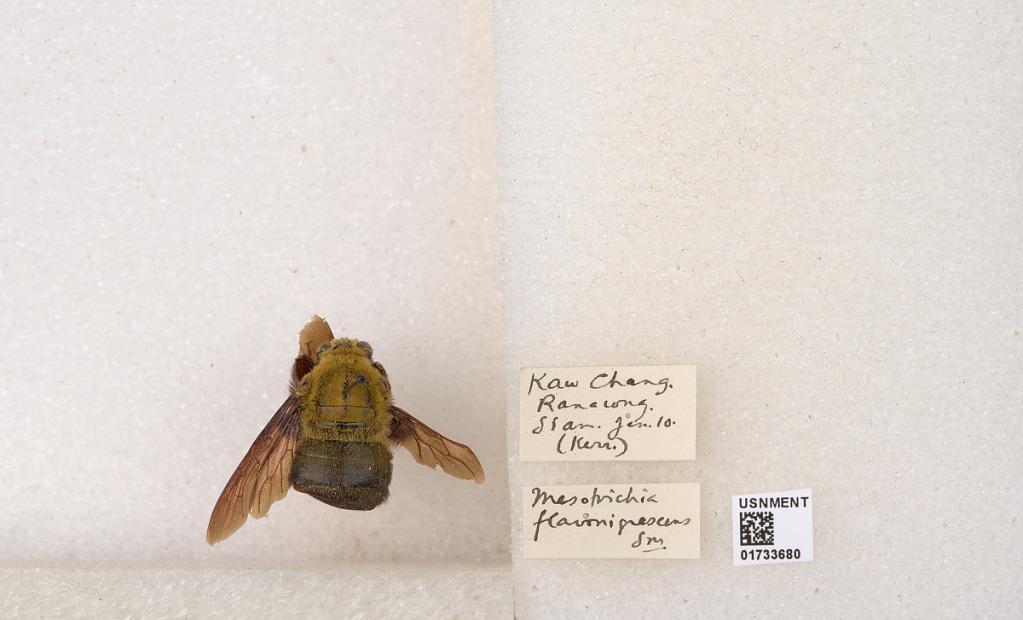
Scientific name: Xylocopa (Koptortosoma) flavonigrescens Smith
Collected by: Kerr
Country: Thailand
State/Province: Trat
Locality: Kaw Chang, Ranalong